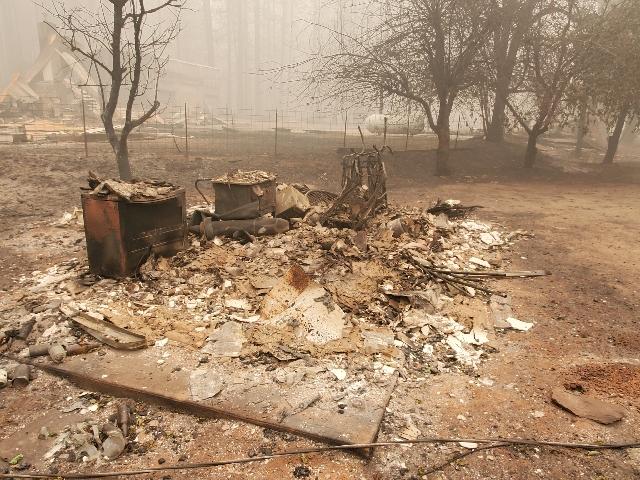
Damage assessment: destroyed